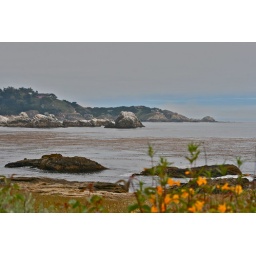
Sticky monkey flower in foreground.